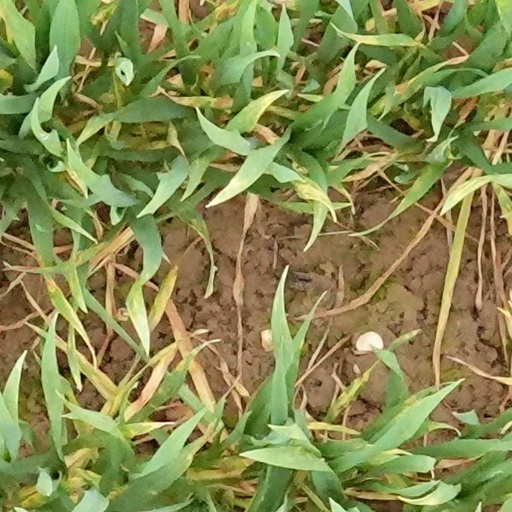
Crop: wheat